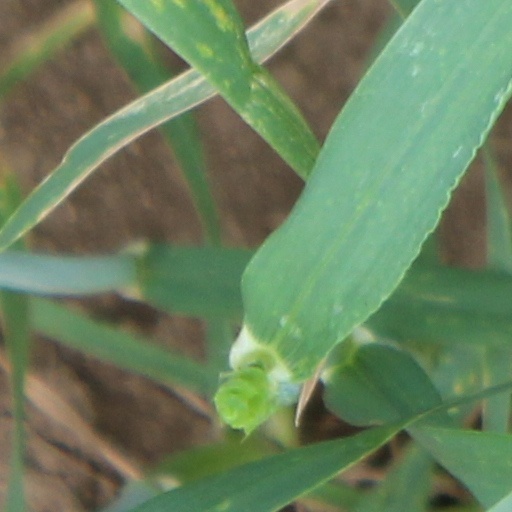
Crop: wheat